Germany–Iran relations

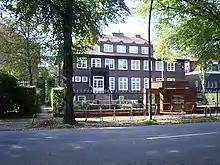
Iranian Consulate in Hamburg. There are a reported 100,000 Iranians living in Germany.

Hans-Dietrich Genscher was the first Western foreign minister to visit Iran after the Islamic Revolution in 1979, visiting Iran in 1984.